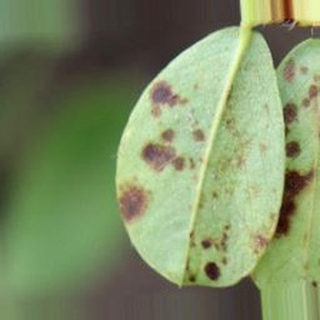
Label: groundnut_rust